Guiyang Longdongbao International Airport

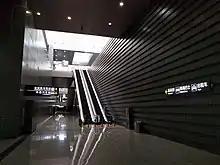
Longdongbao Railway Station

The airport is served by Longdongbao railway station, situated underneath the airport.